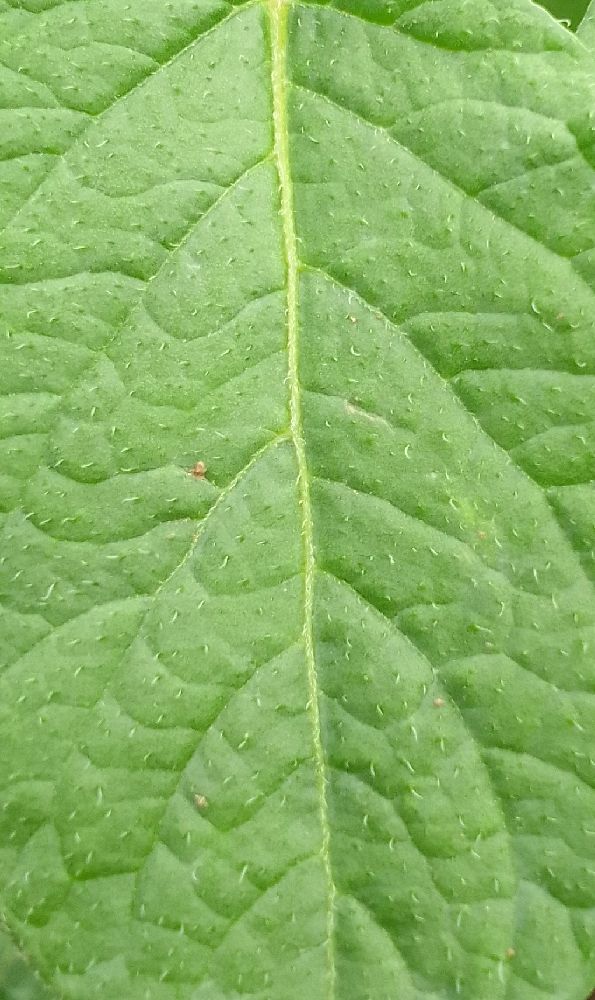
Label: Healthy